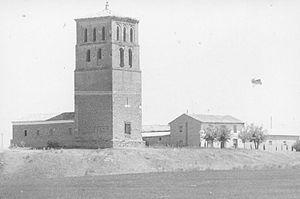
Bustillo de Chaves est une commune de la province de Valladolid dans la communauté autonome de Castille-et-León en Espagne.